National Socialist League of the Reich for Physical Exercise

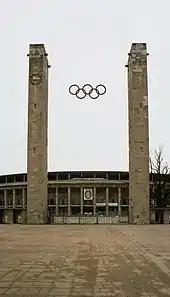
Berlin, gate of the Olympic Stadium

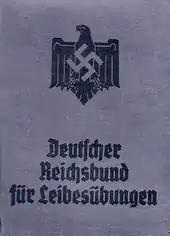
DRL membership booklet cover. The German eagle became the emblem of the DRL after the 1936 Olympic Games.

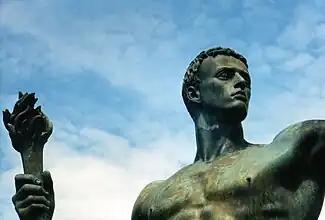
The idea of a "master race" was propagated along with the promotion of physical exercises to look after one's own body and to prepare oneself to be a warrior for the volk

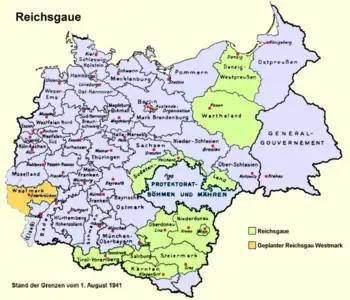
The Gaue of Greater Germany. As Nazi Germany expanded, the annexed territories of Austria and parts of Czechoslovakia came under the sphere of the NSRL

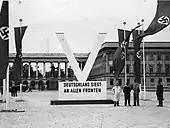
War propaganda: "Germany wins on all fronts." War-related triumphalism spelt doom for the once mighty NSRL

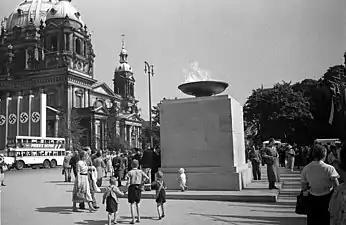
Many of the modern improvements of sports events by the DRL/NSRL are still in use. Carl Diem's idea: The Olympic fire in Berlin

After the Enabling Act, which legally gave Hitler dictatorial control of Germany in March 1933, all sports organizations connected to the Social Democratic Party, the Communist Party, and even to the church, were banned. This ban affected especially the sports clubs of industrial workers, most of which were called to split up on their own "(Selbstauflösung)" before the first semester of 1933 was over. The more conservative nationalistic and bourgeois clubs were allowed to subsist into the following year.